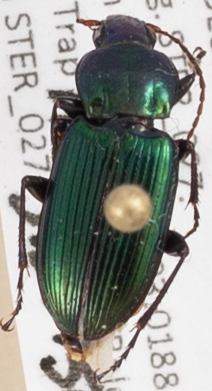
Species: Poecilus scitulus
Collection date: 2015-06-11
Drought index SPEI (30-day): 1.058
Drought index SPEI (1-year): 1.69
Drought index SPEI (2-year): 1.45